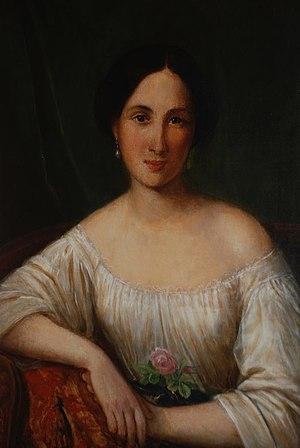
Leonard Walter Jerome, né le 3 novembre 1817 à Pompey et mort le 3 mars 1891 à Brighton, est un homme d'affaires américain.